George and Joanne Urioste

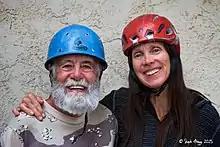
Jorge and Joanne Urioste in March 2015

Joanne Urioste (born c. 1952) and George Urioste (born c. 1937) are American rock climbers, who made over a hundred first ascents, in Red Rock Canyon.